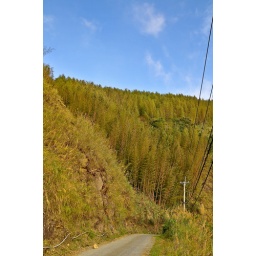
I miss the clear sky in Taiwan.Almost I must go to mountain area if I want to see this sky.